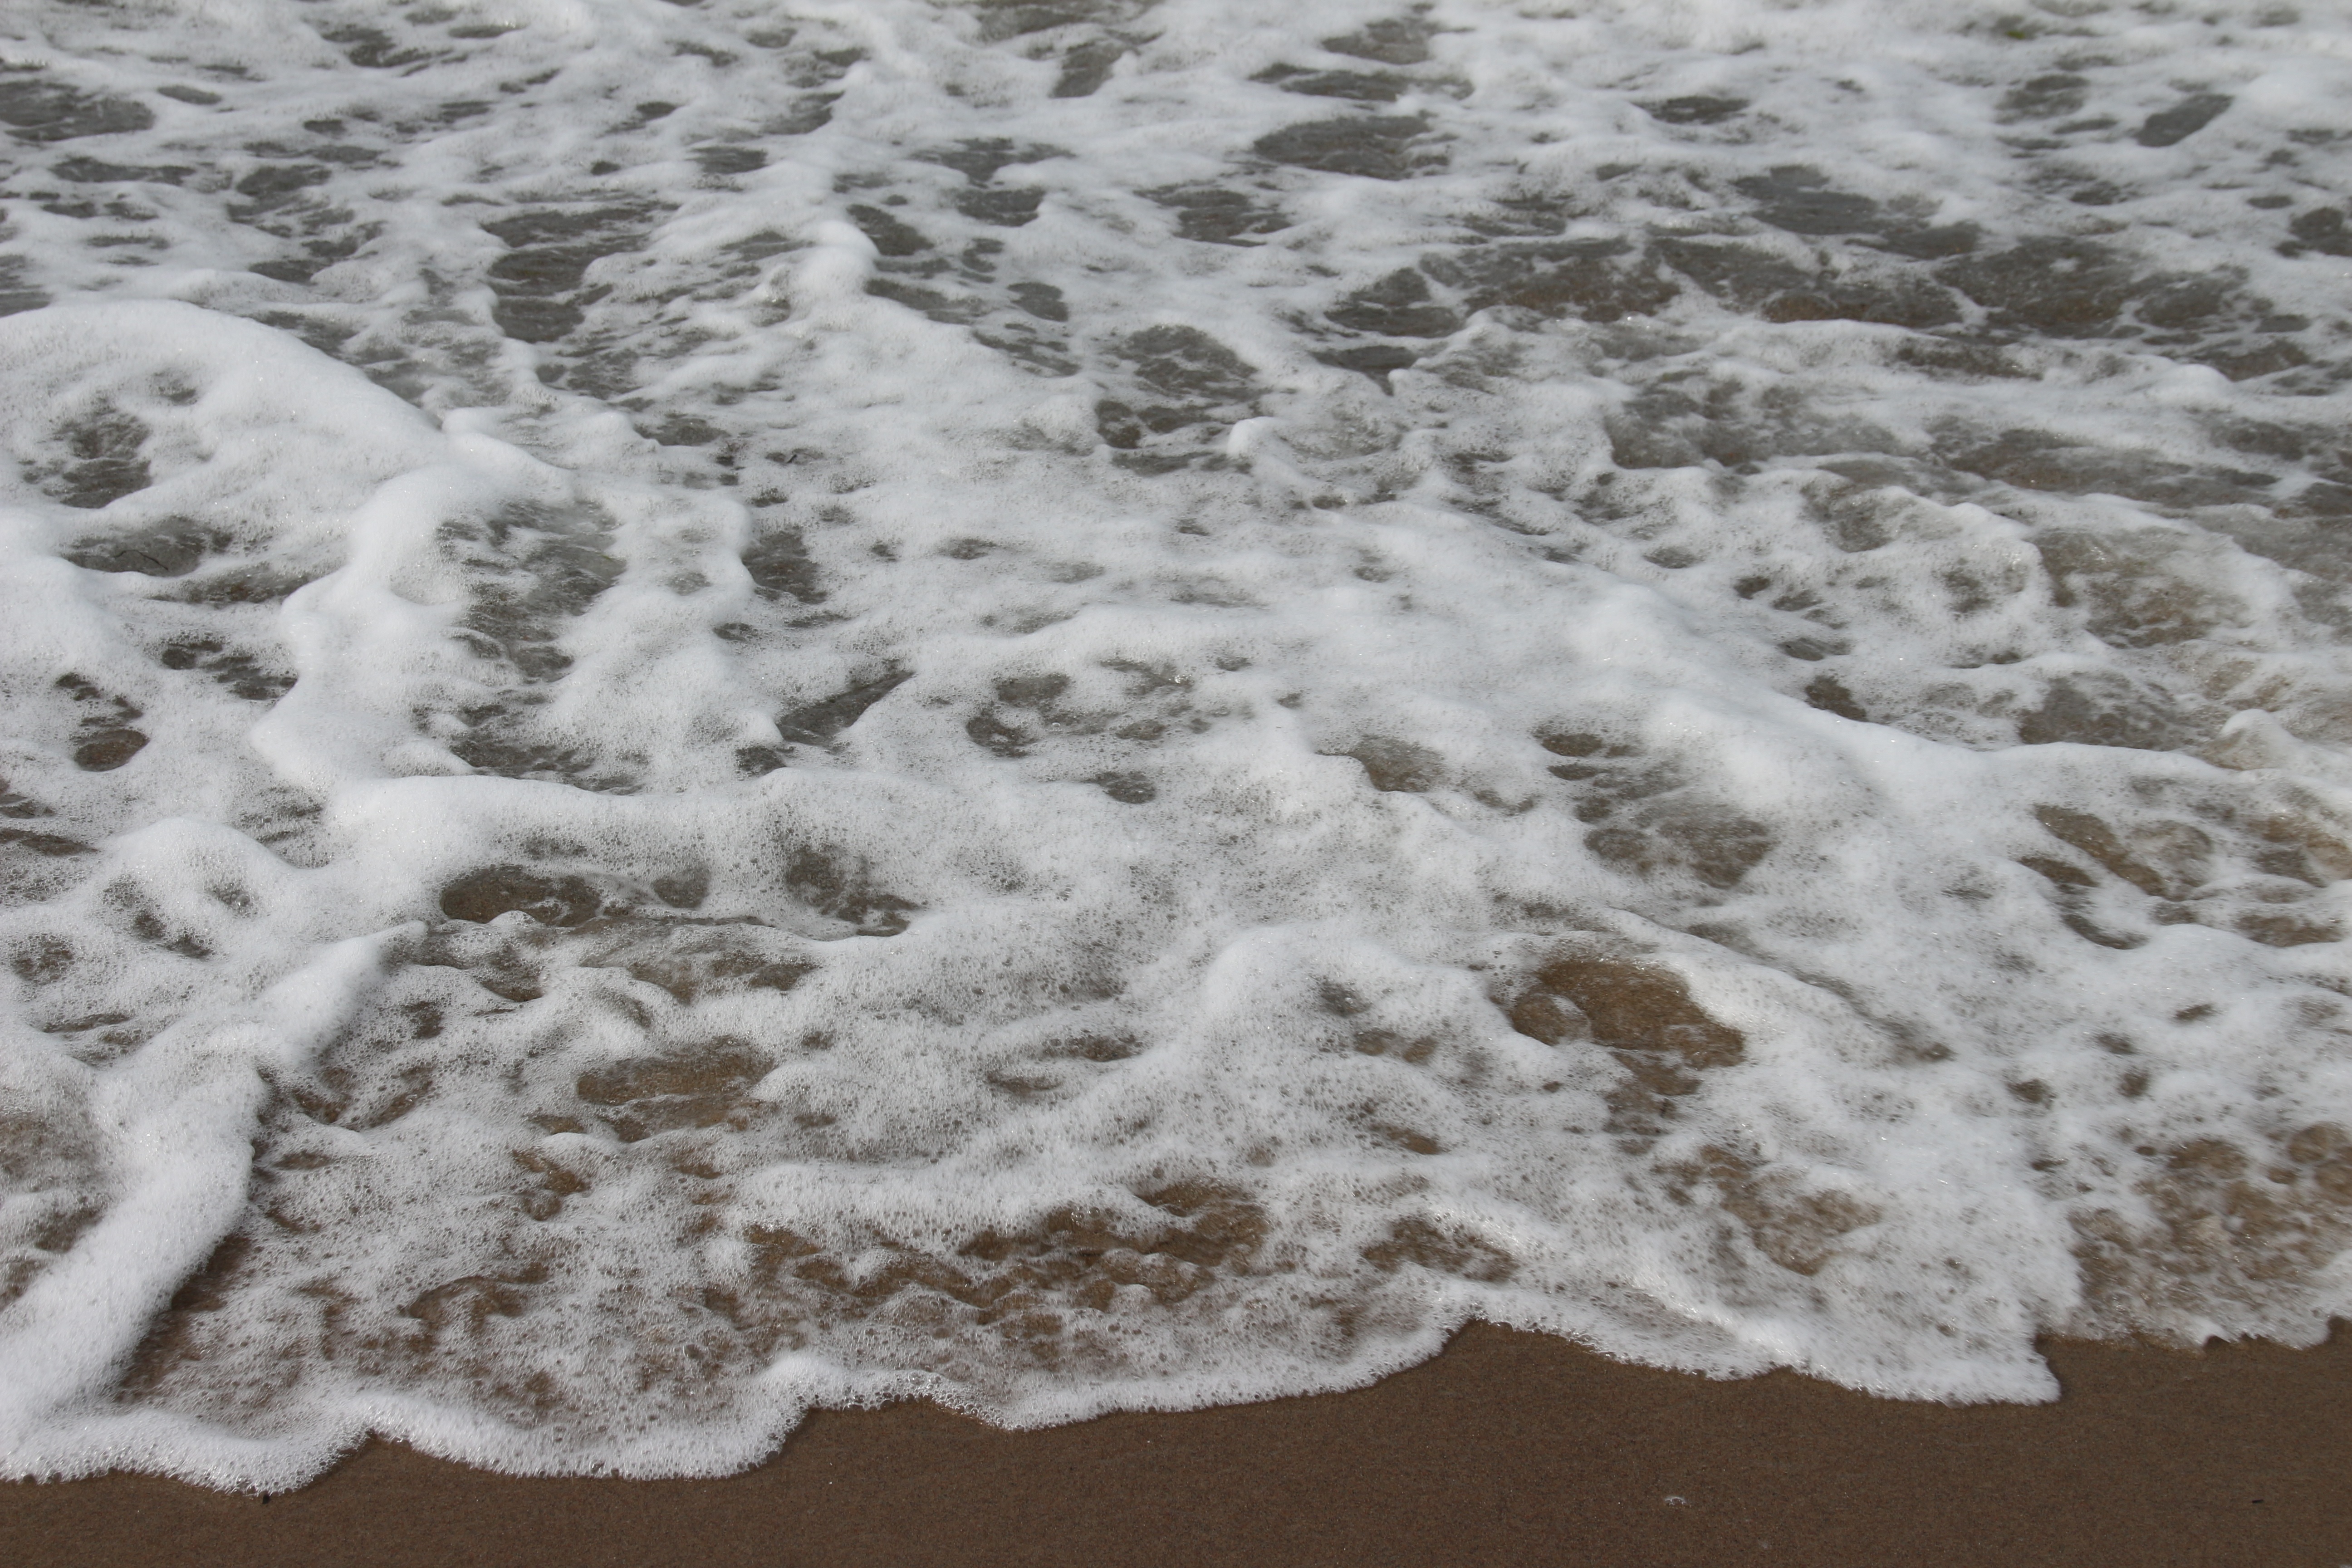
beach, sea, water, snow, winter, white, wave, frost, ice, weather, freezing, geological phenomenon